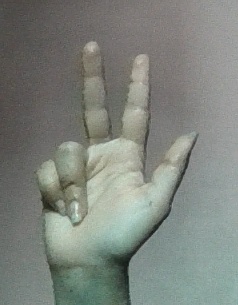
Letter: al